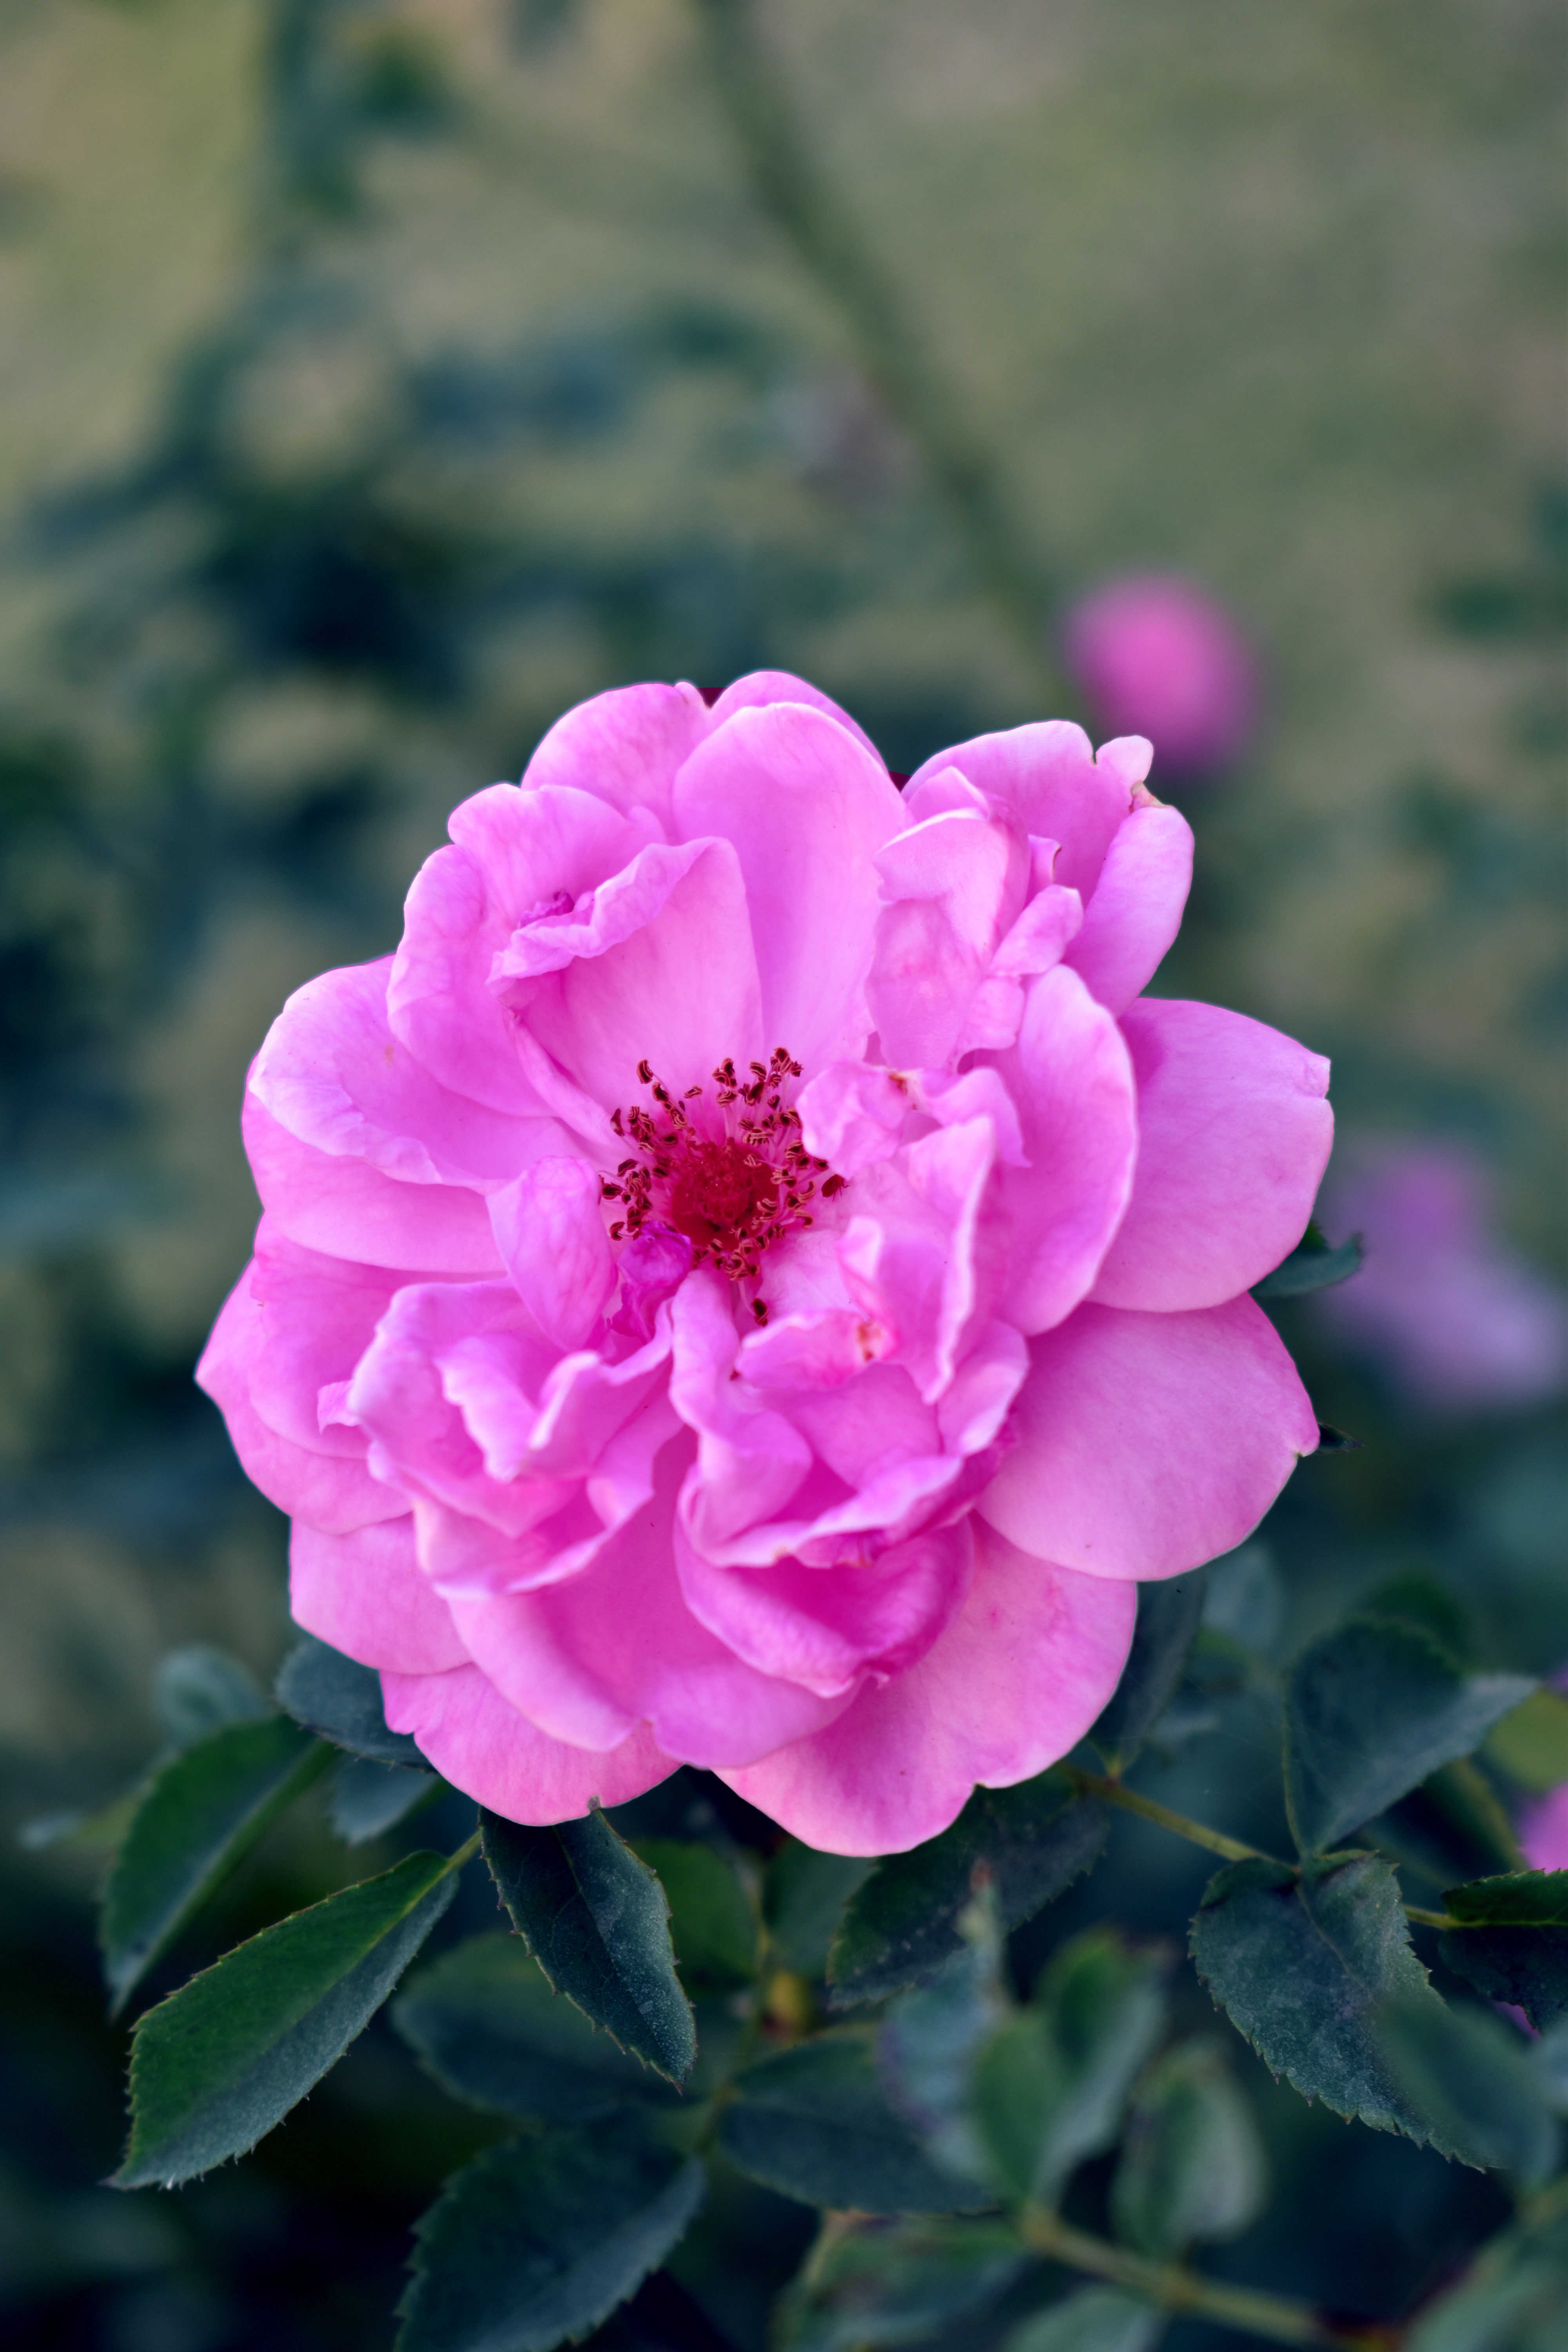
nature, blossom, plant, flower, petal, floral, rose, pink, flora, shrub, pink rose, peony, floribunda, macro photography, flowering plant, garden roses, rose family, land plant, rosa centifolia